Island of San Simón

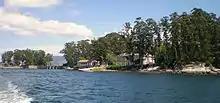
Archipelago of San Simón

From 1936, with the advent of the Spanish Civil War, the island's buildings were used as a concentration and extermination camp for political prisoners who were opposed to Francoism. At first, most of them came from nearby areas such as Vigo, Pontevedra, Province of Ourense and Vilagarcía de Arousa; after the fall of the Republican northern front, prisoners came from Asturias, León, Cantabria and the Basque Country. Once the civil war was over, prisoners were transferred from all of the prisons in Spain. It was officially classified as a penitentiary colony but it was actually a concentration camp for communist, republican, socialist and anarchist political prisoners. It remained in operation until 1943.